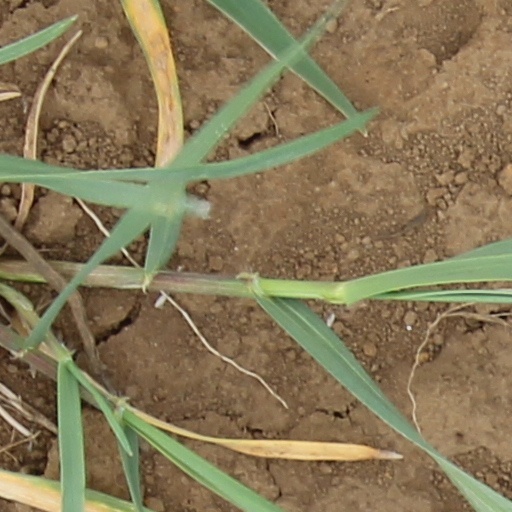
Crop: wheat